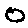
Label: 0